Sky position (RA, Dec in degrees): 206.524, 1.787
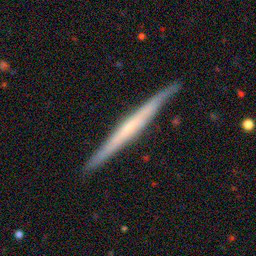
Galaxy morphology: Edge-on Galaxies without Bulge